Church of San Miguel Arcángel

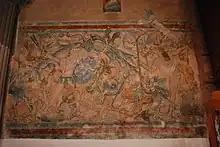
The mural painting of the church

The murals on the walls of the church depict humans and animals in a European naturalist style. However, unlike the static images typical of European artwork in the 16th century, the murals are distinctly alive, almost everything pictured is interacting with something else; this largely has to do with the murals being battle scenes. On the northern band of the frieze, two groups are fighting. On one side of the battle, knights wearing pre-hispanic military outfits are armed with obsidian-bladed spears, some have trophy heads, either in their hands or on their waists. On the other side of the battle, men wearing loincloths and robes are sparsely armed, some have bows and arrows and others are painted reaching for stones to throw. The contrast between the two is severe and is hypothesized as depicting the Chichimeca War. The Chichimeca War was taking place during the construction of the church and was a war between the Spanish Empire (including the Otomíes) and the Chichimecas. The Otomíes are depicted as superior, with traditional military garb and the heads of their enemies in their possession, and are juxtaposed by the desperate and pathetic Chichimecas, wearing minimal clothing, with some picking up stones off the ground to use as their only weapons. The mural evokes Otomí and Christian superiority, but most importantly, it teaches Chichimeca inferiority and creates a common enemy; something crucial for unity between the Otomí and Spanish. The Chichimeca and Otomí have a history of violence, presumably, this part of the mural would have granted the Otomí a good understanding of the Christian themes of good vs evil which are at the forefront of this particular scene.